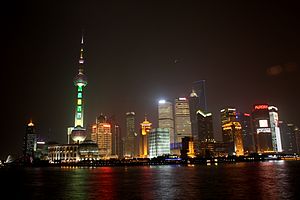
Pudong
Skyskraberne i Pudong udgør en imponerende skyline.
Pudong er en bydel i den kinesiske by Shanghai. Bydelen er også byens finansielle centrum og er blevet et af verdens førende økonomiske områder. I dag oplever byen en større udbygning, og skyskrabere fylder det meste af horisonten. Blandt andet ligger den 421 meter høje skyskraber Jin Mao Tower her, og den endnu højere skyskraber Shanghai World Financial Center.